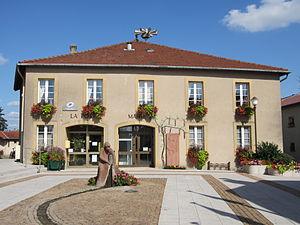
Ay-sur-Moselle est une commune française située dans le département de la Moselle, en région Grand Est.